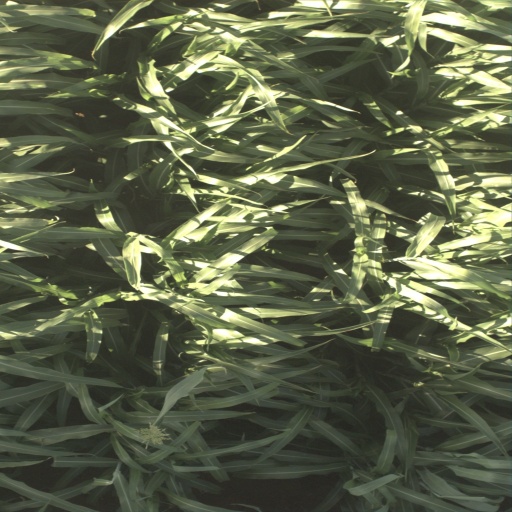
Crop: sorghum